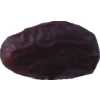
Label: dates